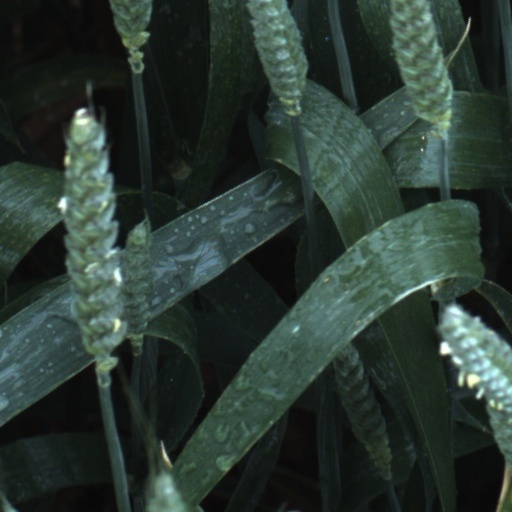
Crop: wheat